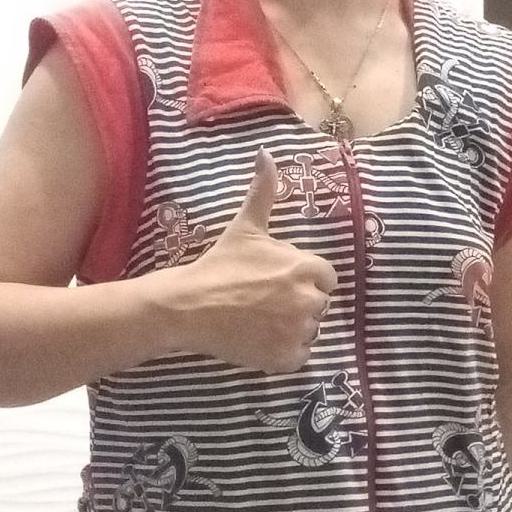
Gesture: like